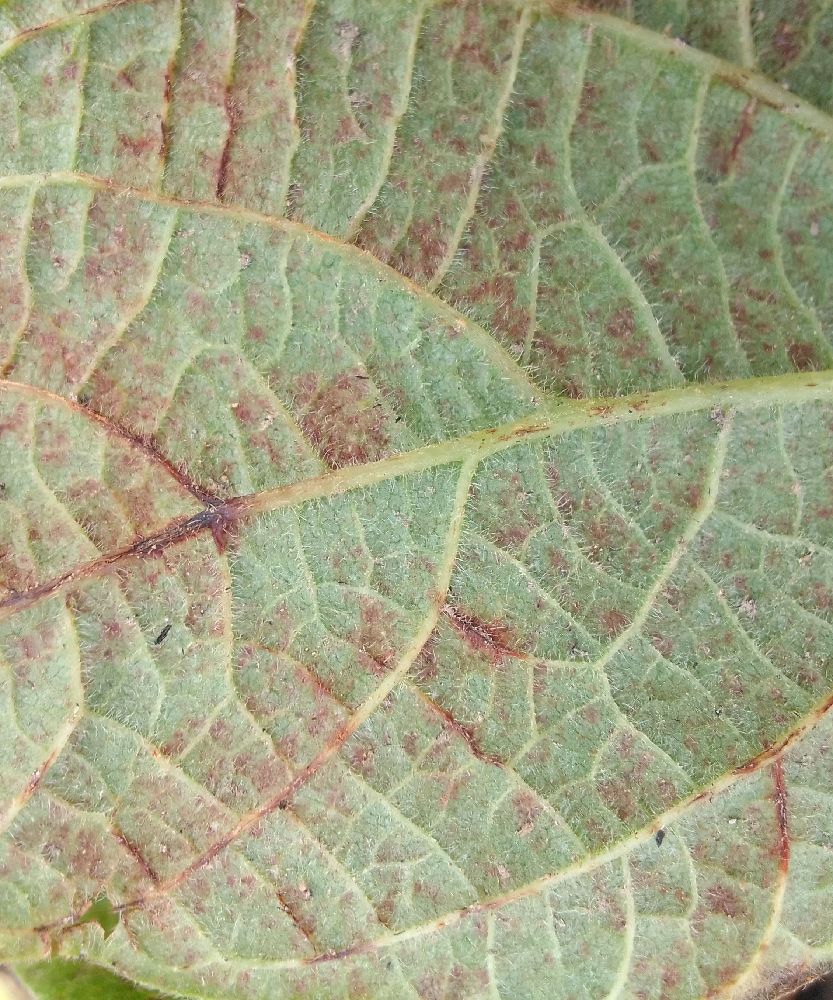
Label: anthracnose